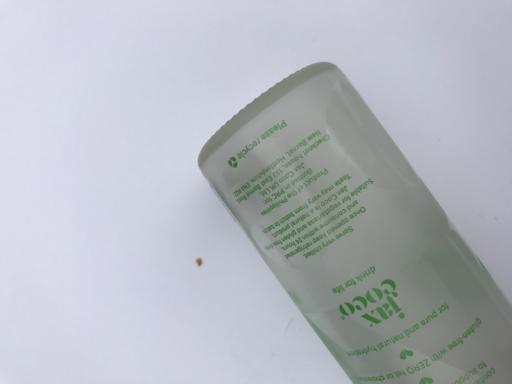
Waste category: glass